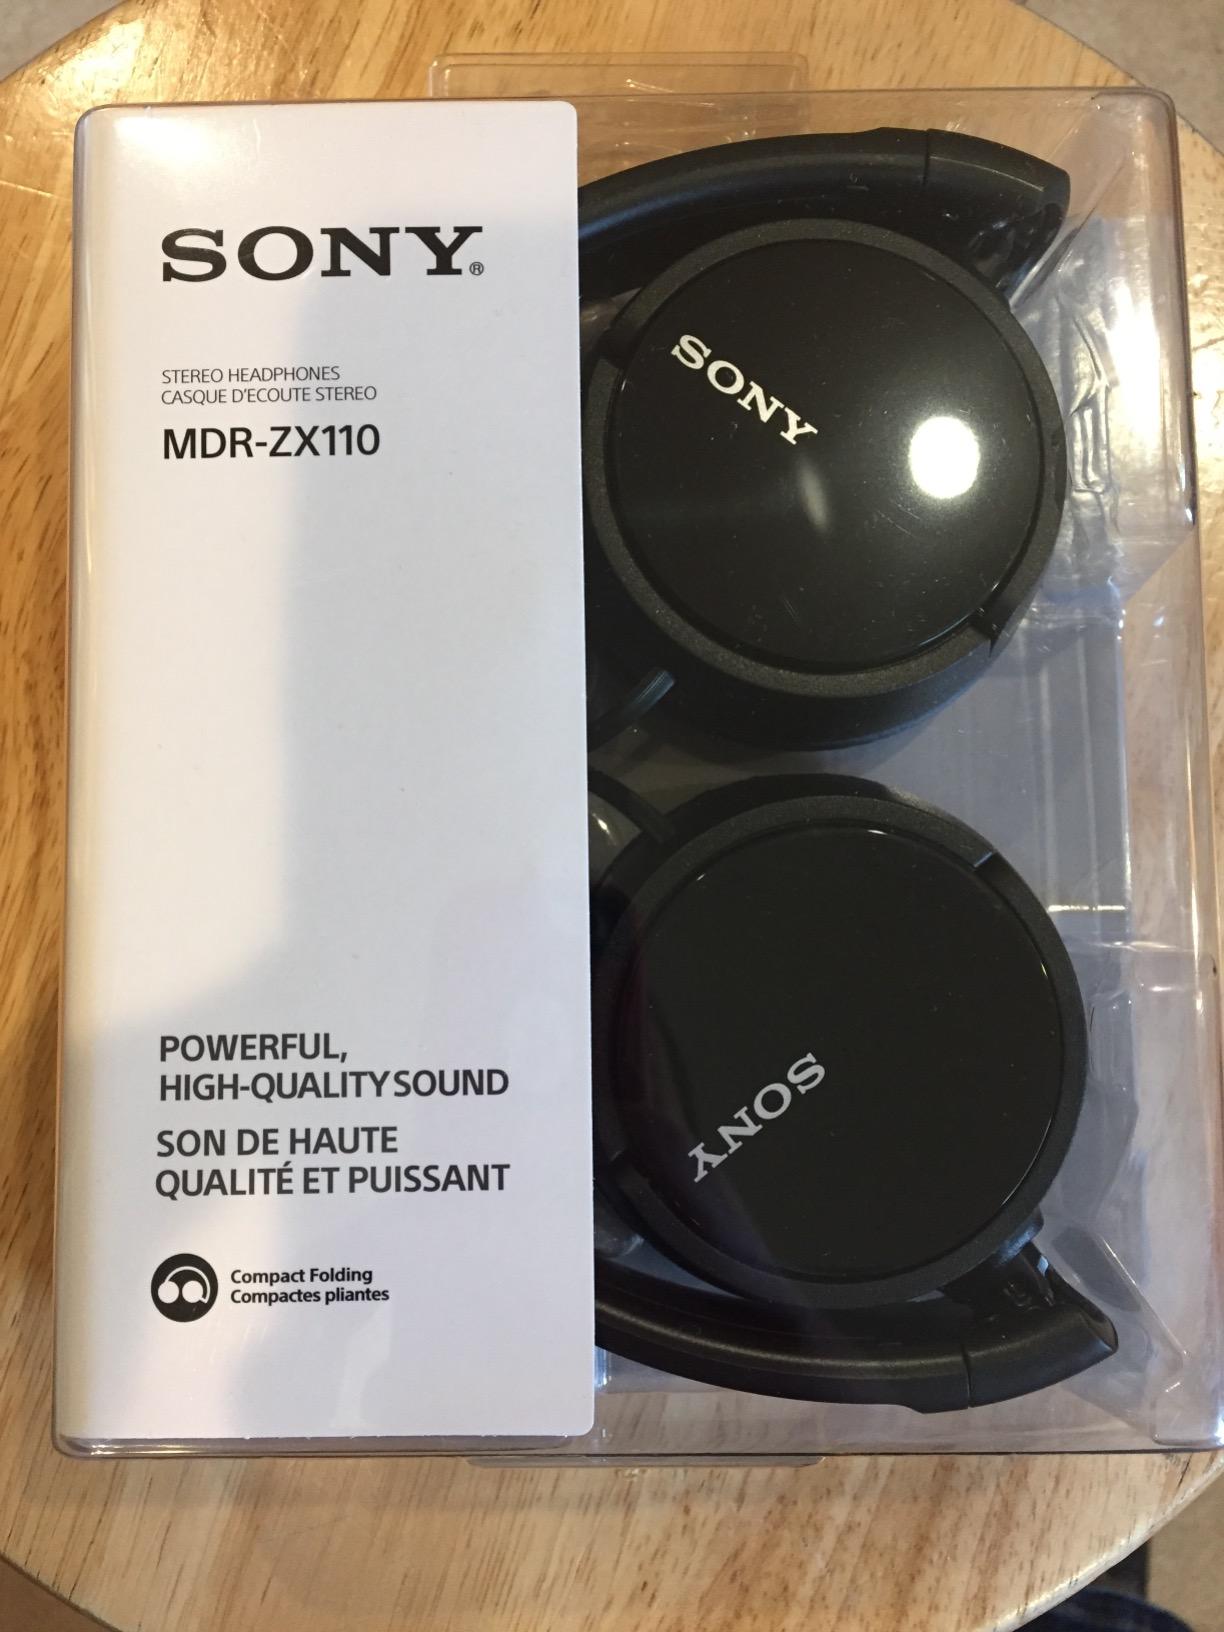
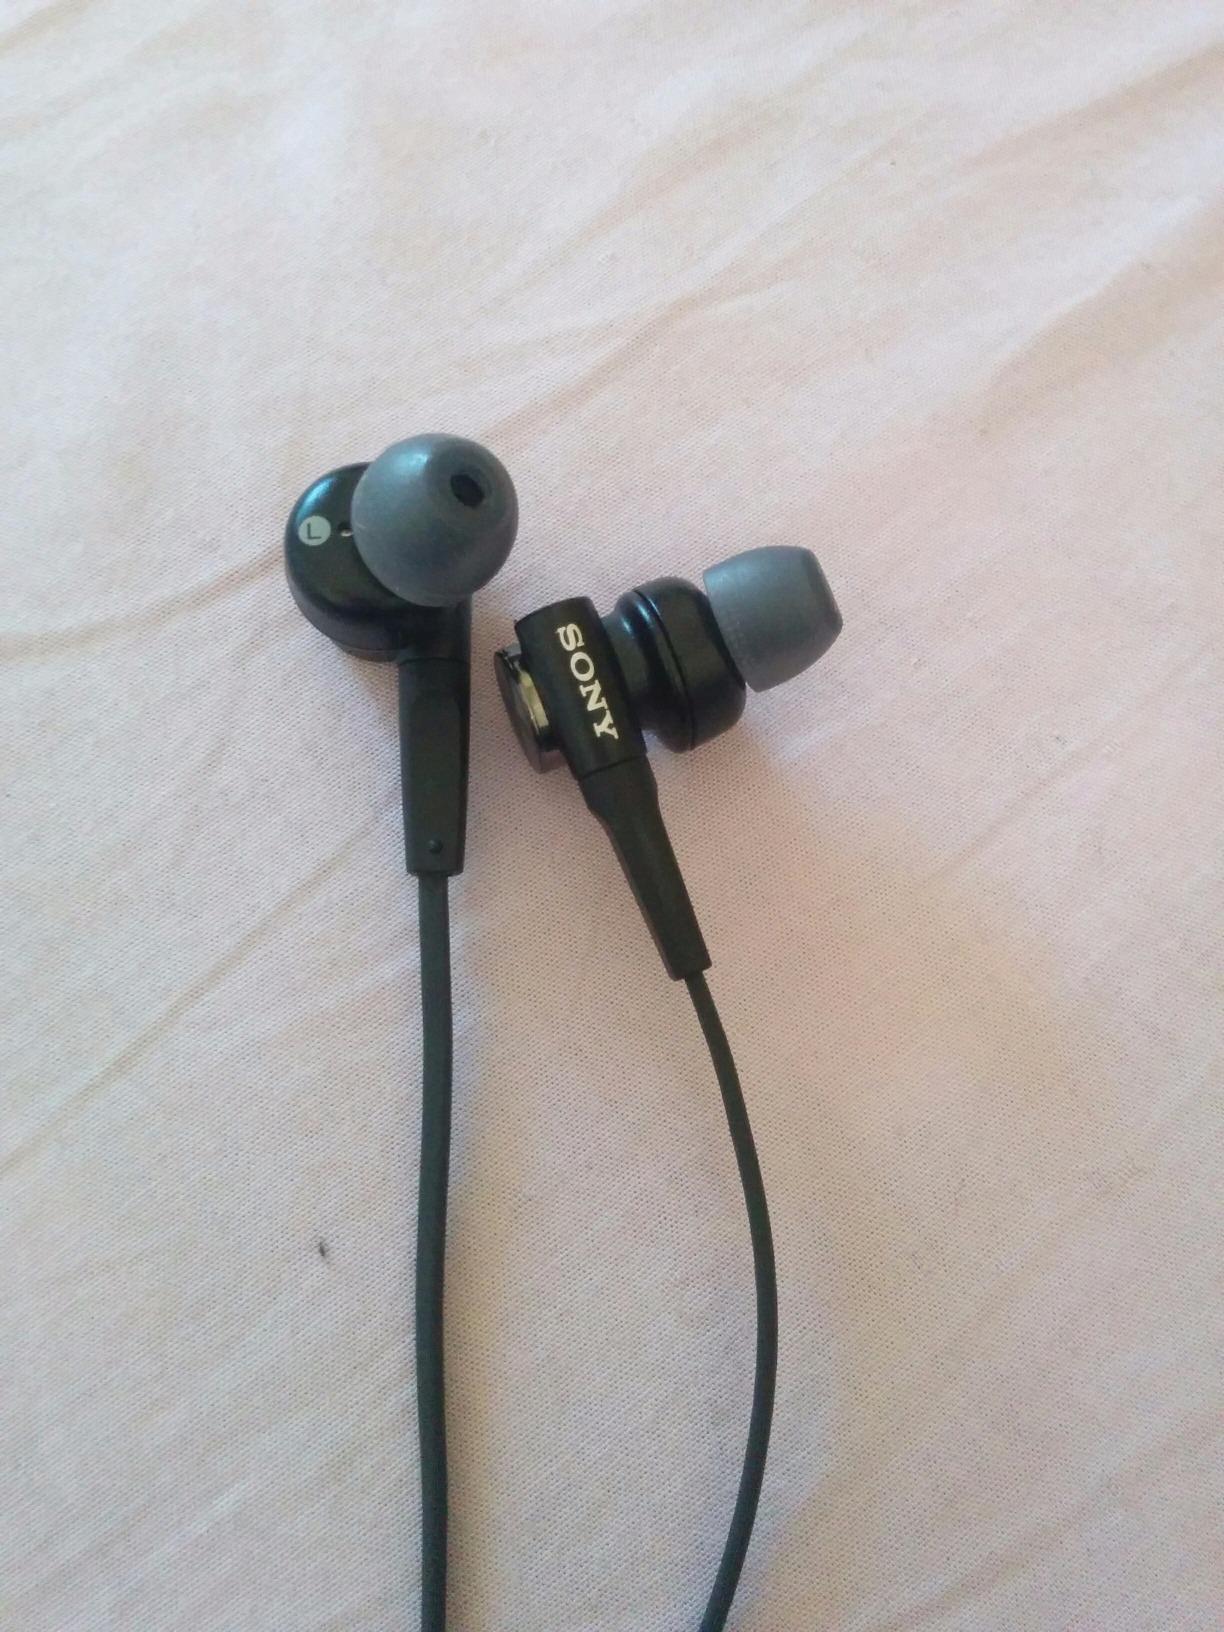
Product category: headphones
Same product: no